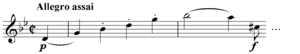
En musique classique, une fusée de Mannheim est une mélodie en arpège d'ascendance rapide, une ligne mélodique qui s'élève par sauts successifs en décrivant habituellement un accord de trois notes et qui ouvre une pièce musicale en lui donnant une impulsion dramatique.